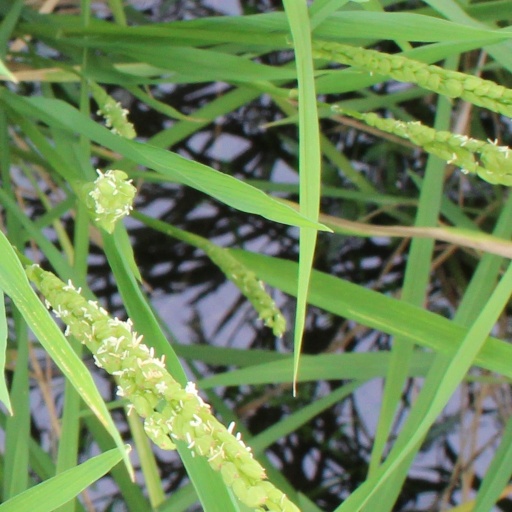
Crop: rice